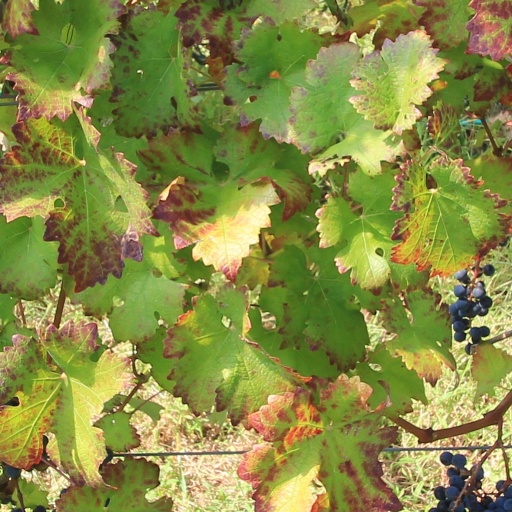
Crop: grape